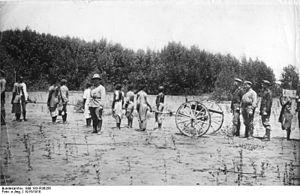
Les Troupes coloniales et indigènes allemandes constituent la force armée chargée de la protection et de la défense de l'Empire colonial allemand entre les années 1890 et 1918. Elles prirent notamment part à la Première Guerre mondiale au terme de laquelle elles disparurent après la défaite militaire de l'Empire allemand et le partage de ses colonies entre les nations alliées.